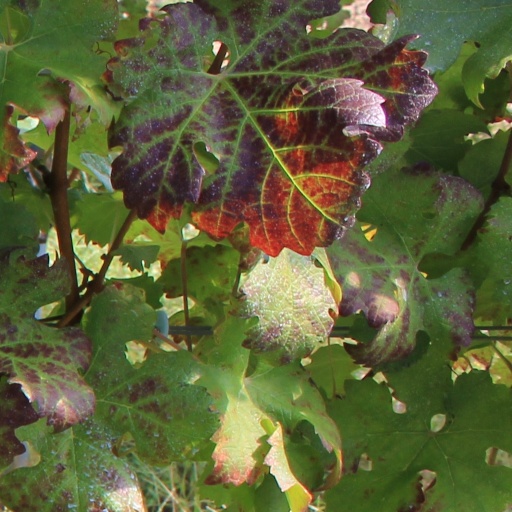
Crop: grape